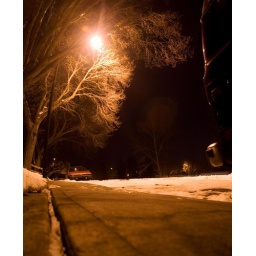
The street in front of Carol's house, where Erin lives. That car is Carol's Toyota.